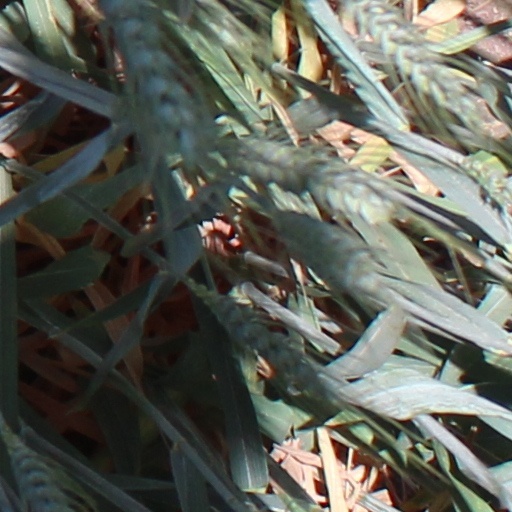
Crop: wheat